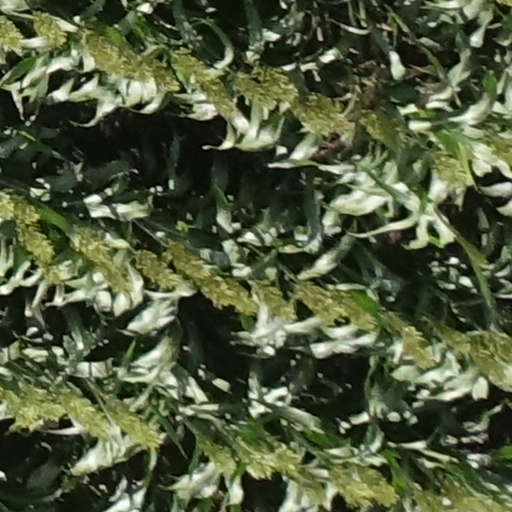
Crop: sorghum